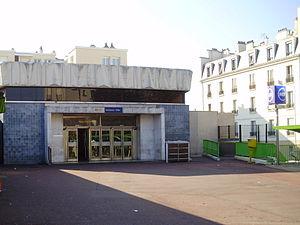
Gare de Nanterre-Ville, Hauts-de-Seine, France
La gare de Nanterre-Ville est une gare ferroviaire française de la ligne de Paris-Saint-Lazare à Saint-Germain-en-Laye, située dans la commune de Nanterre, dans le département des Hauts-de-Seine en région Île-de-France.